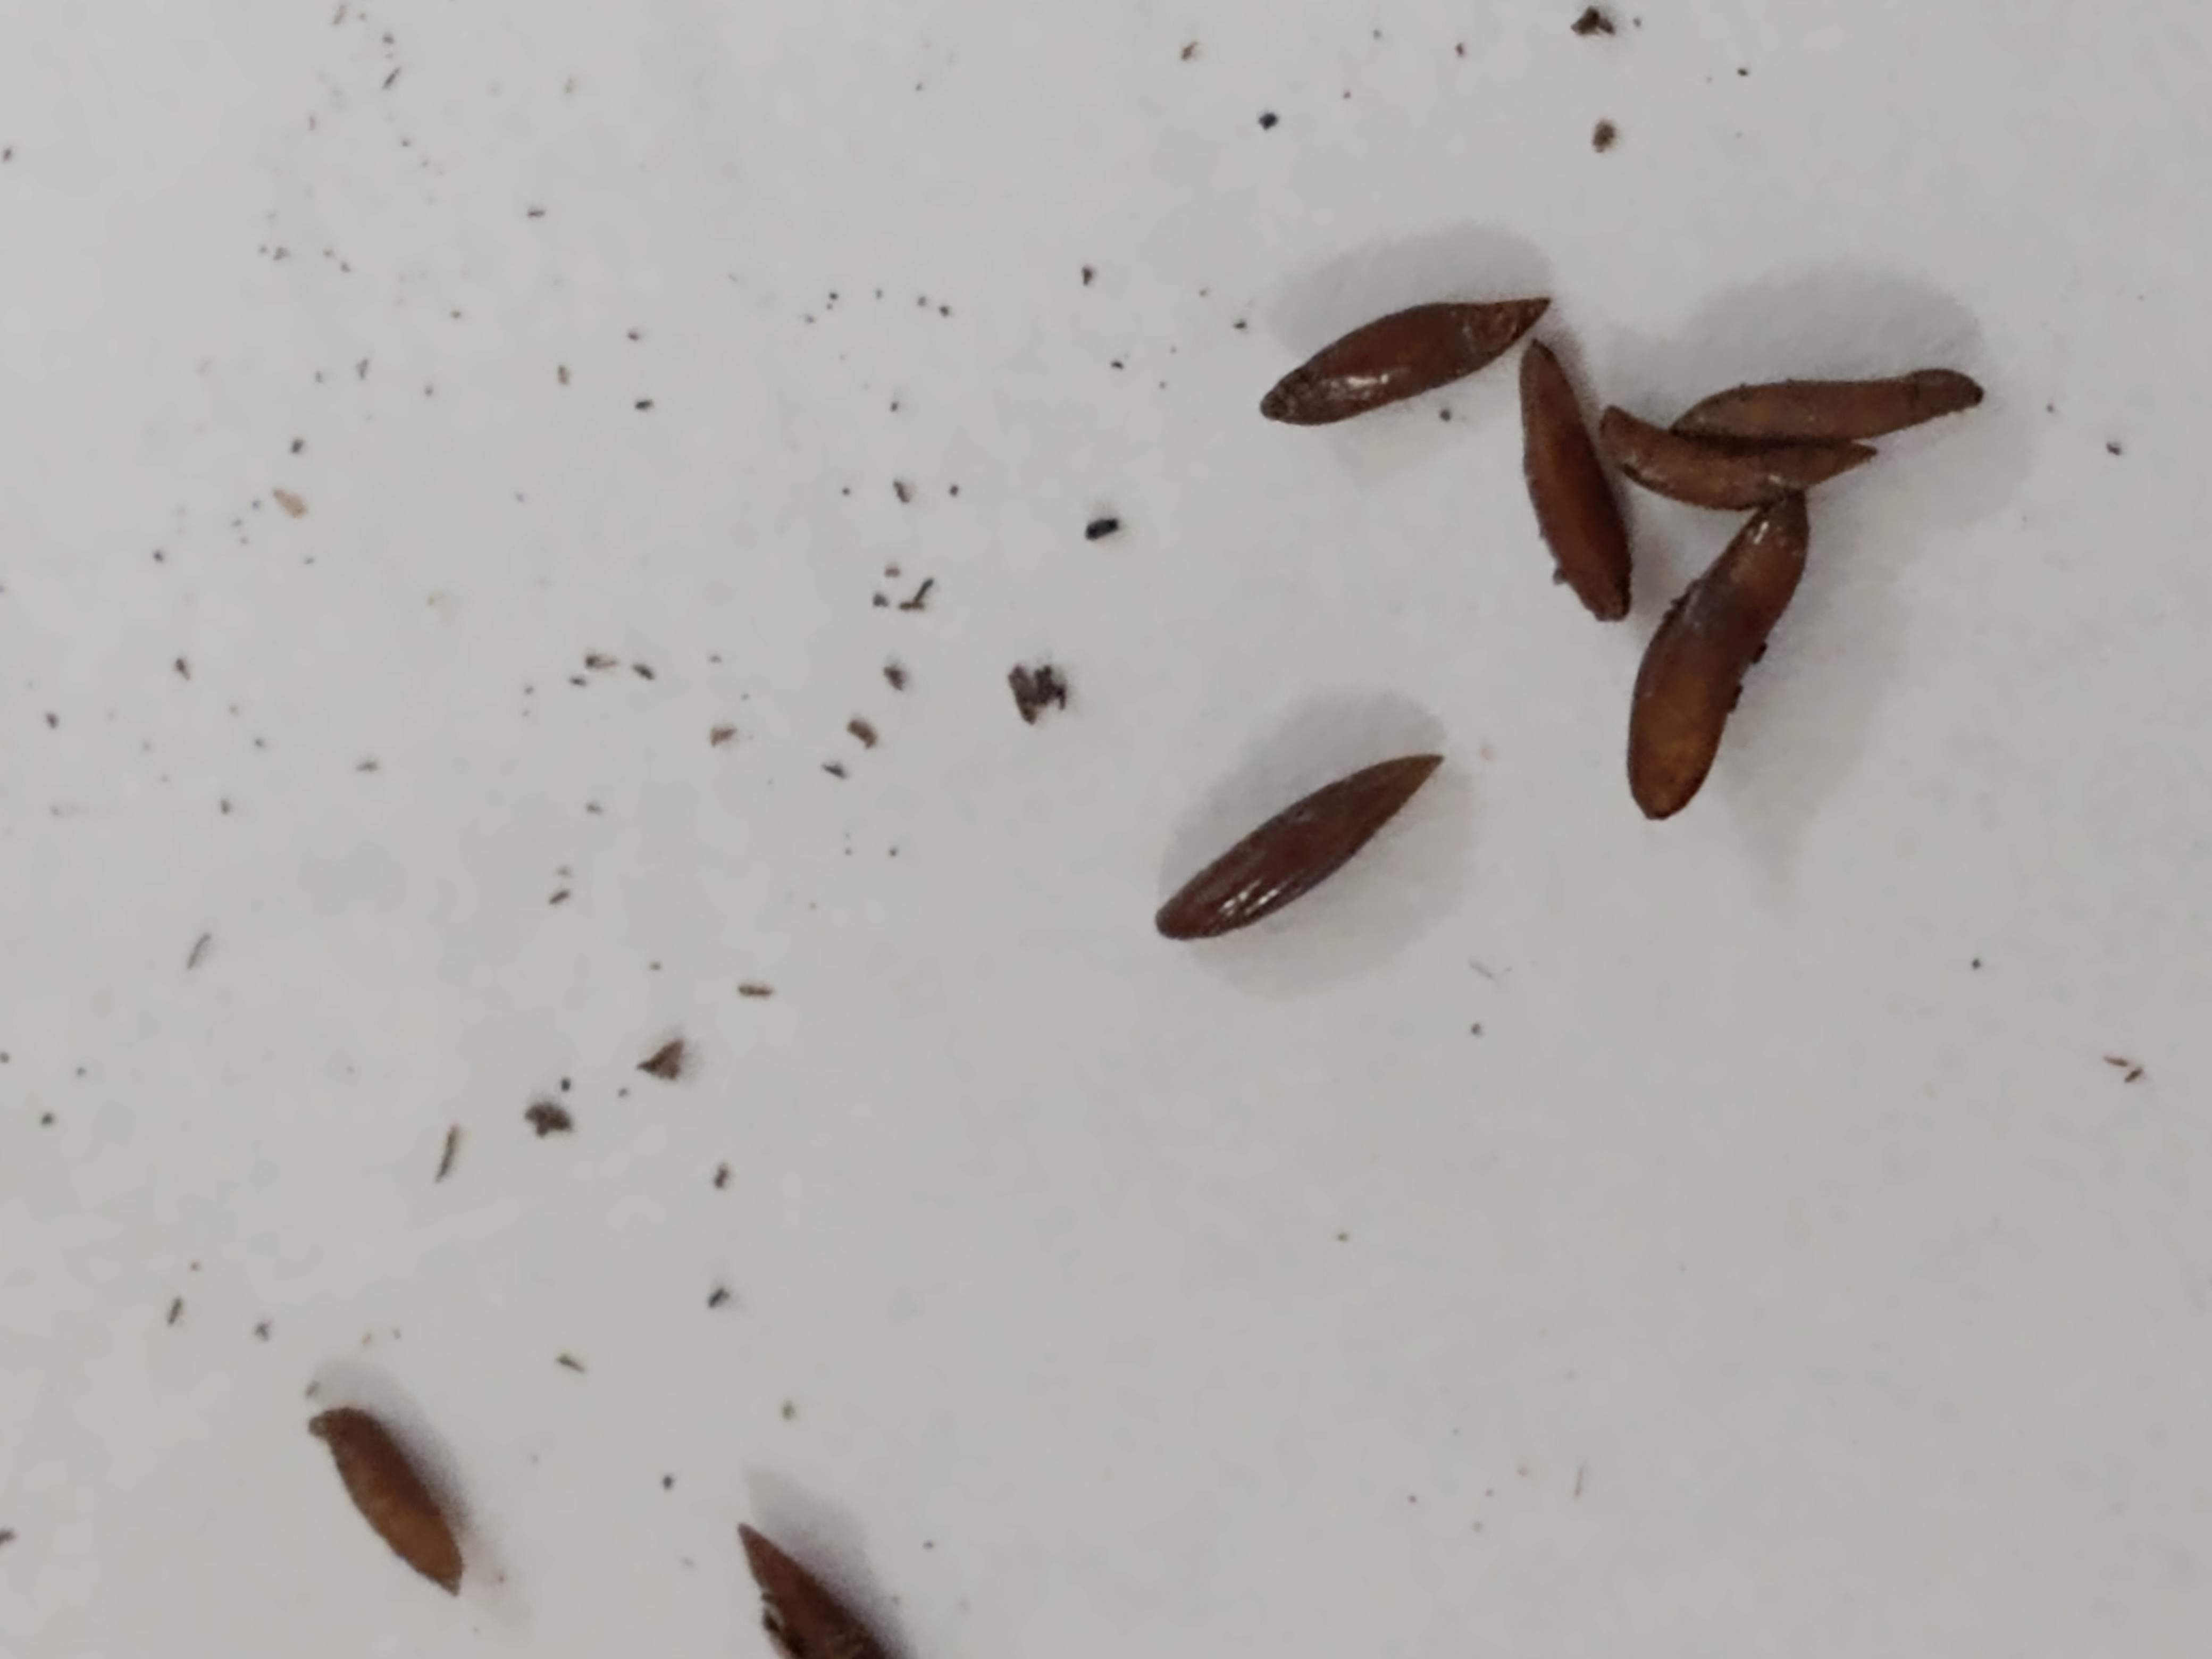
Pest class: hessian_fly